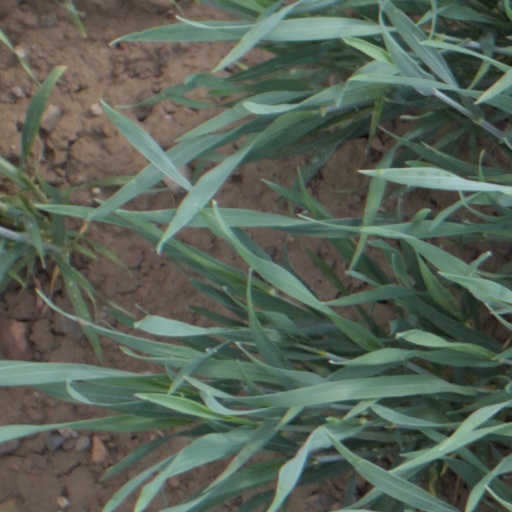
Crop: wheat